1978 Dutch Grand Prix

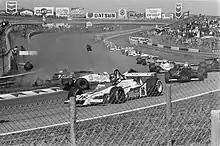
Patrese and Pironi's collision at the race start

For the fourth consecutive race, the Lotuses came 1–2 in qualifying with Mario Andretti ahead of Ronnie Peterson. Niki Lauda was third in the Brabham, ahead of the Ferraris of Carlos Reutemann and Gilles Villeneuve. The top ten was completed by Jacques Laffite in the Ligier, James Hunt in the McLaren, John Watson in the second Brabham, Jean-Pierre Jabouille in the Renault, and Emerson Fittipaldi in the Fittipaldi.